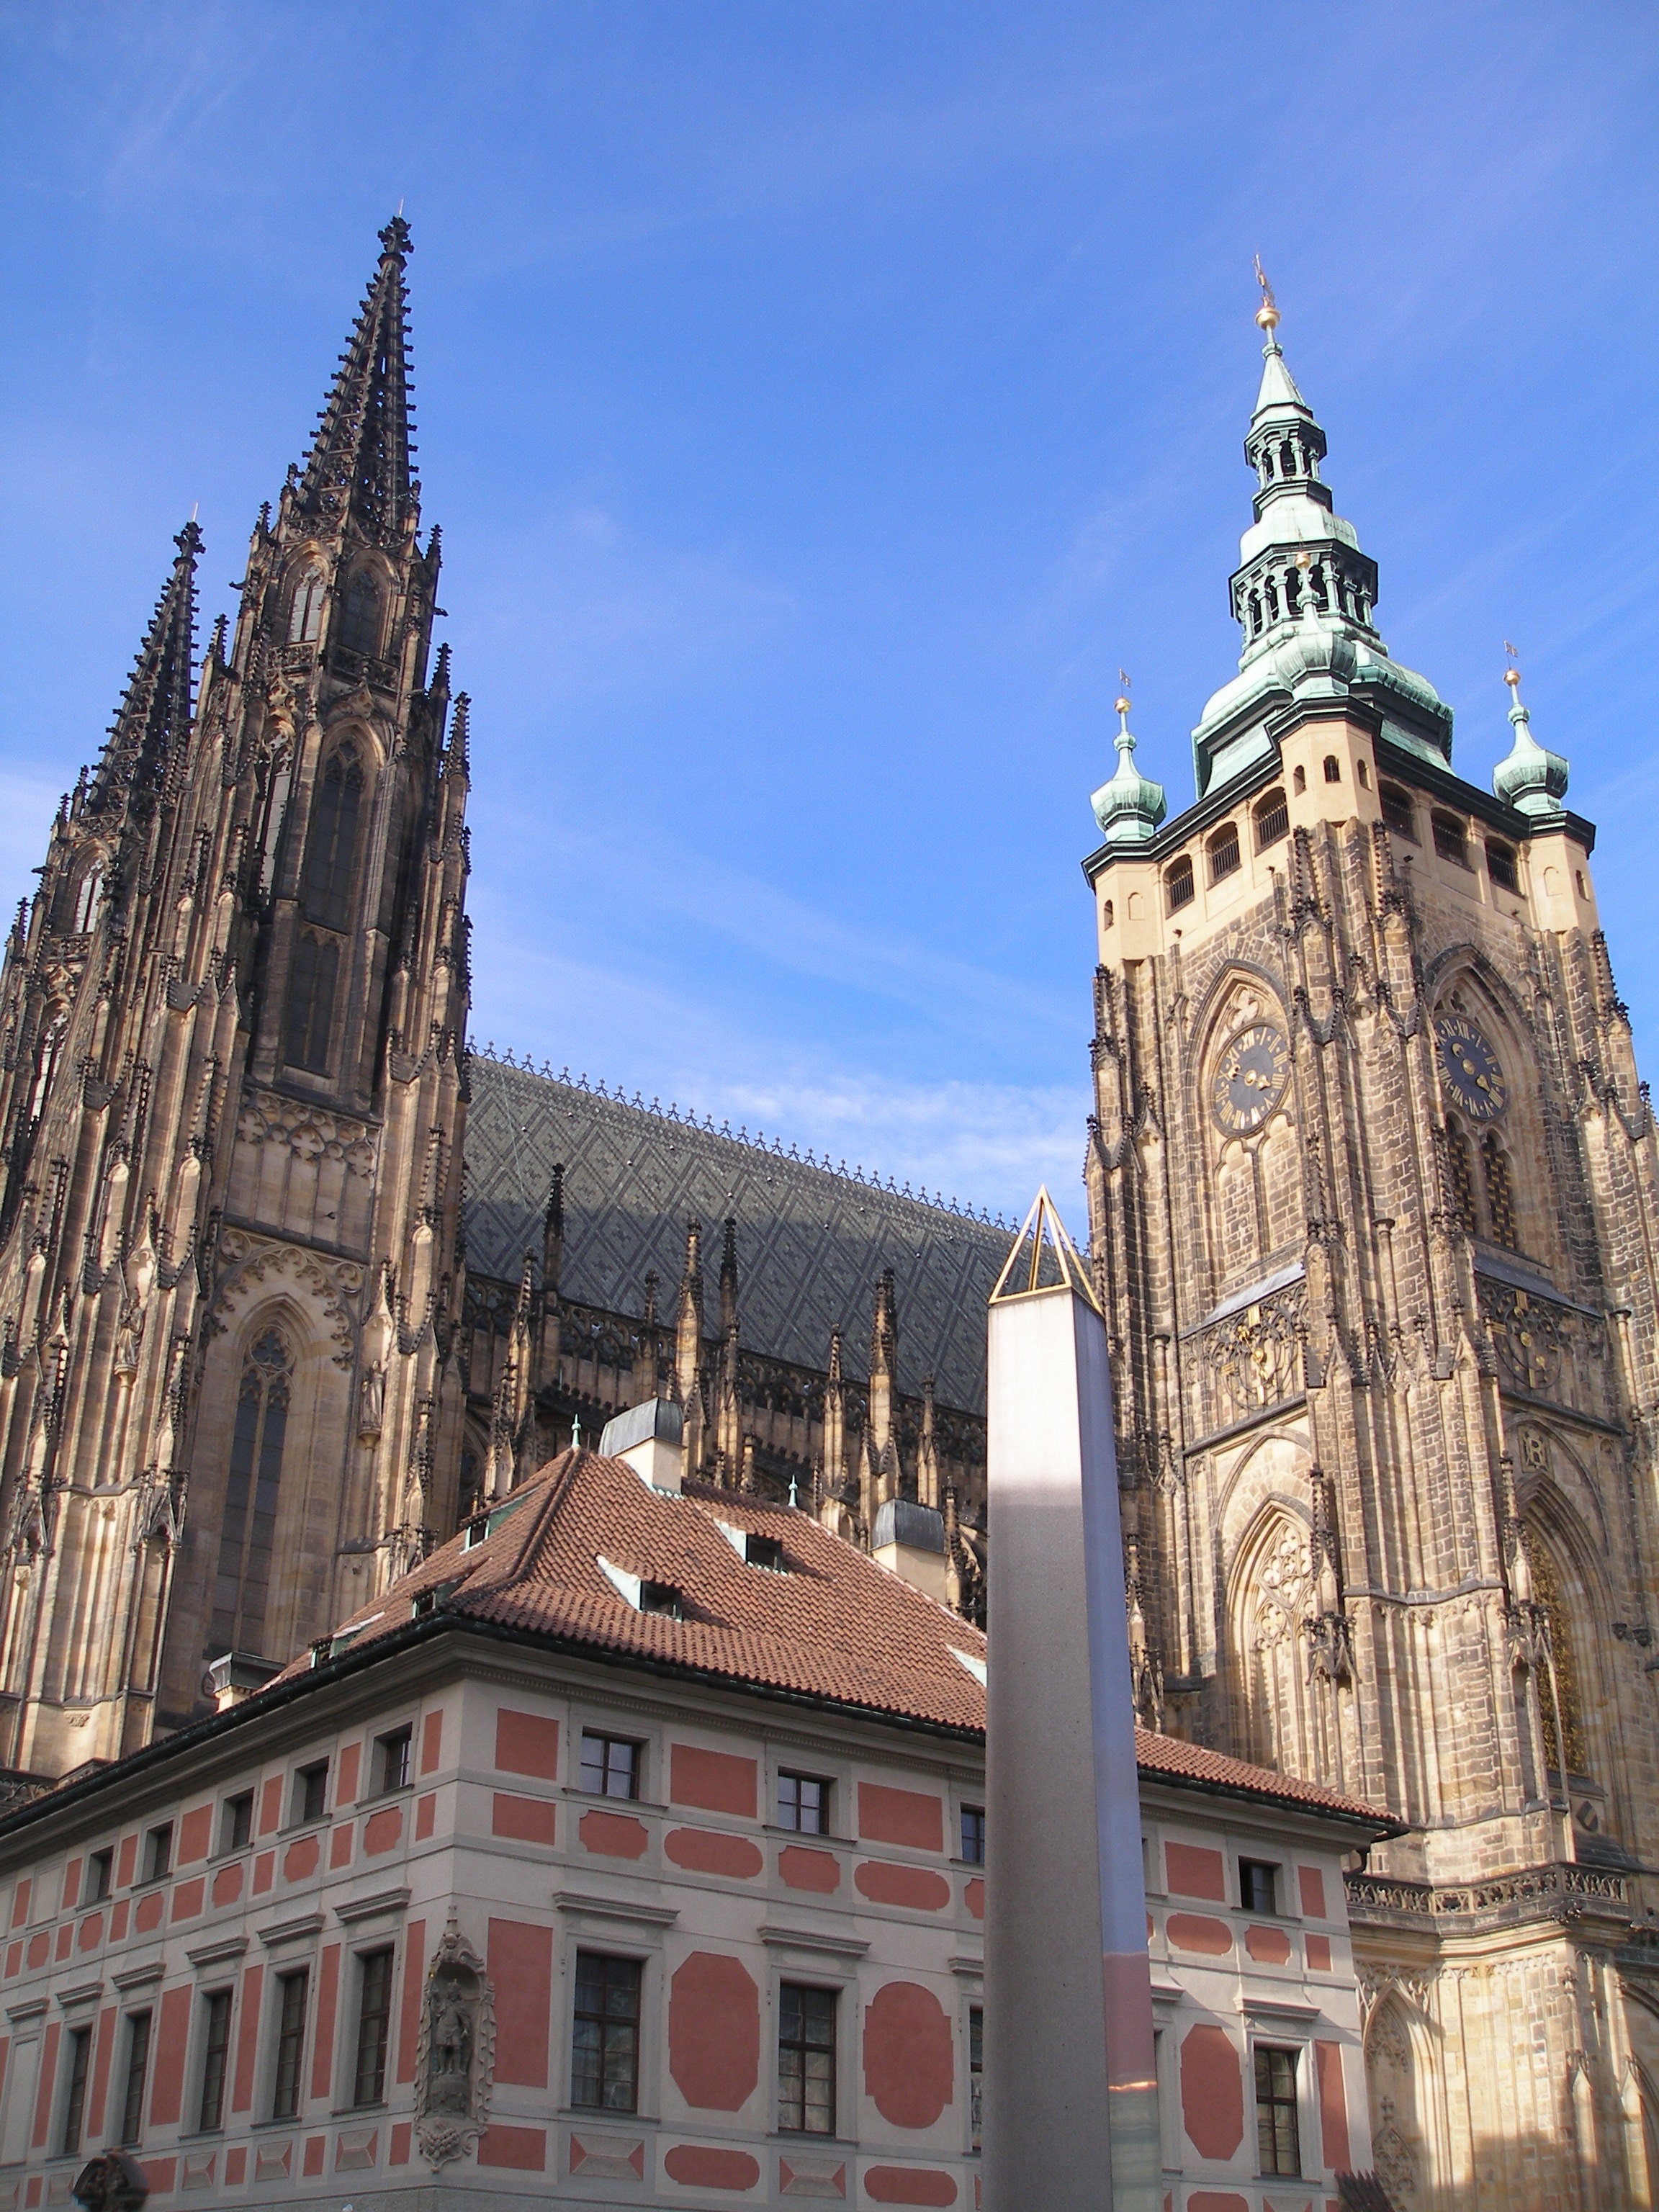
architecture, building, tower, castle, landmark, facade, church, cathedral, prague, place of worship, spire, history, basilica, gothic architecture, tours, historic site, prague castle, temple st, vitus cathedral, the monolith, architect ple nik, byzantine architecture